There (virtual world)

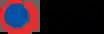
Logo used for the 2012 relaunch

There is a 3D online virtual world developed and operated by Makena Technologies. The platform opened to the public in October 2003 after a two-year beta and counted more than one million registered members by 2009.